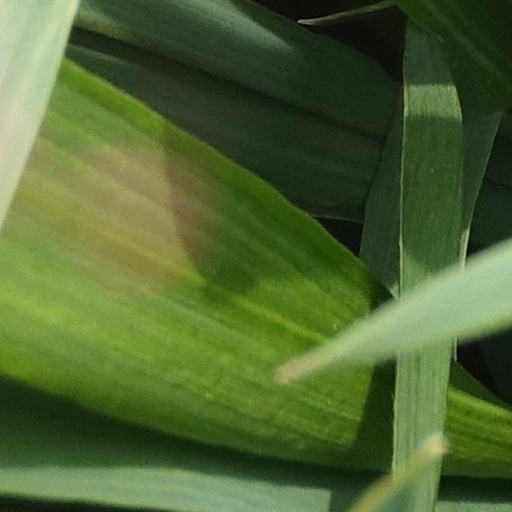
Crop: wheat